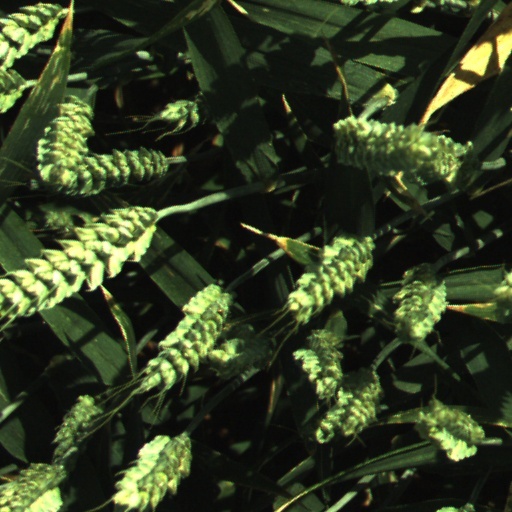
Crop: wheat